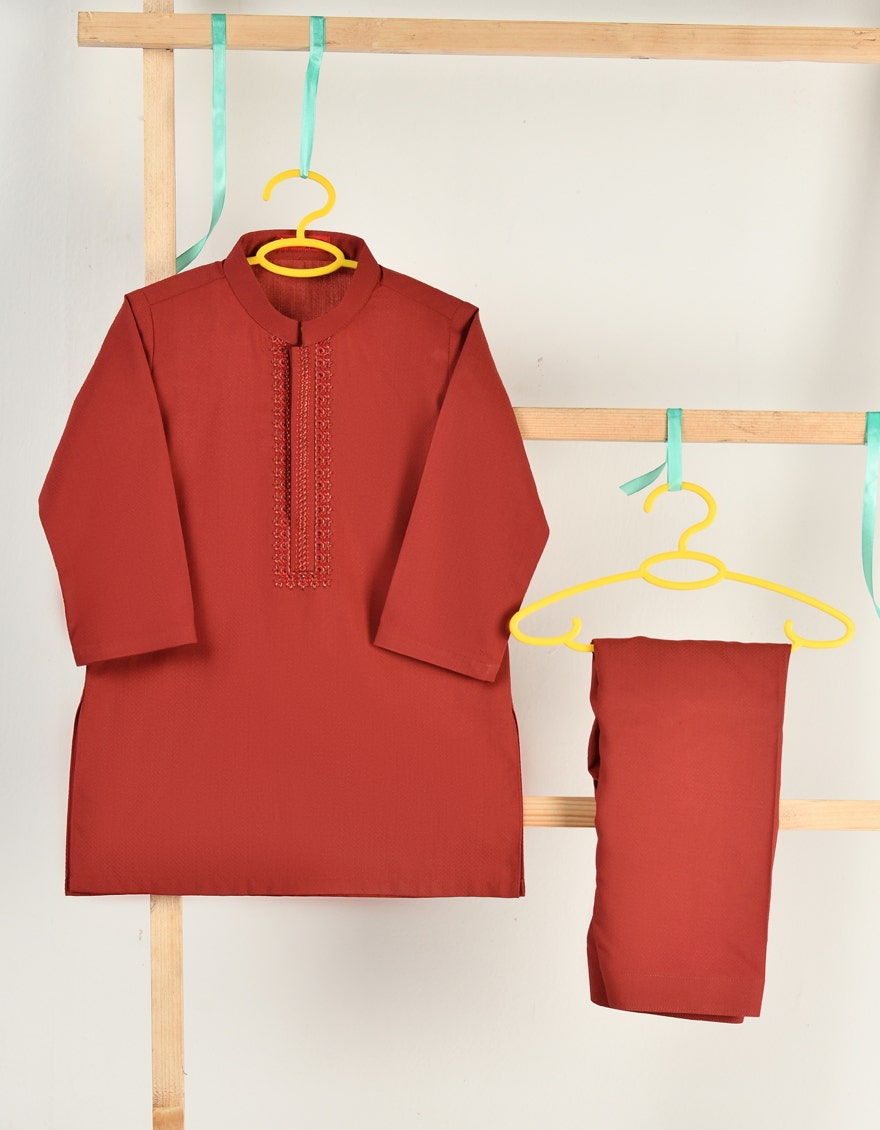
red khan long sleeve kurta